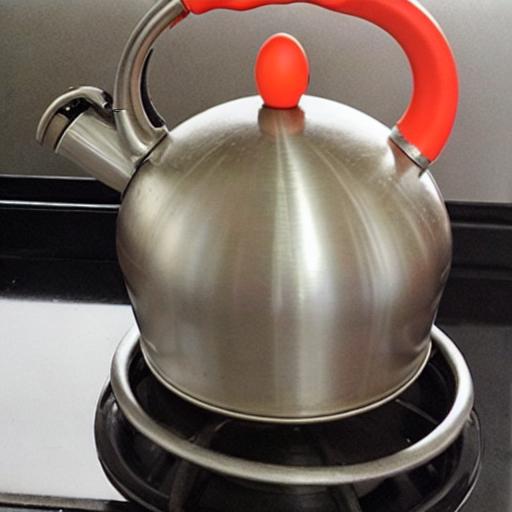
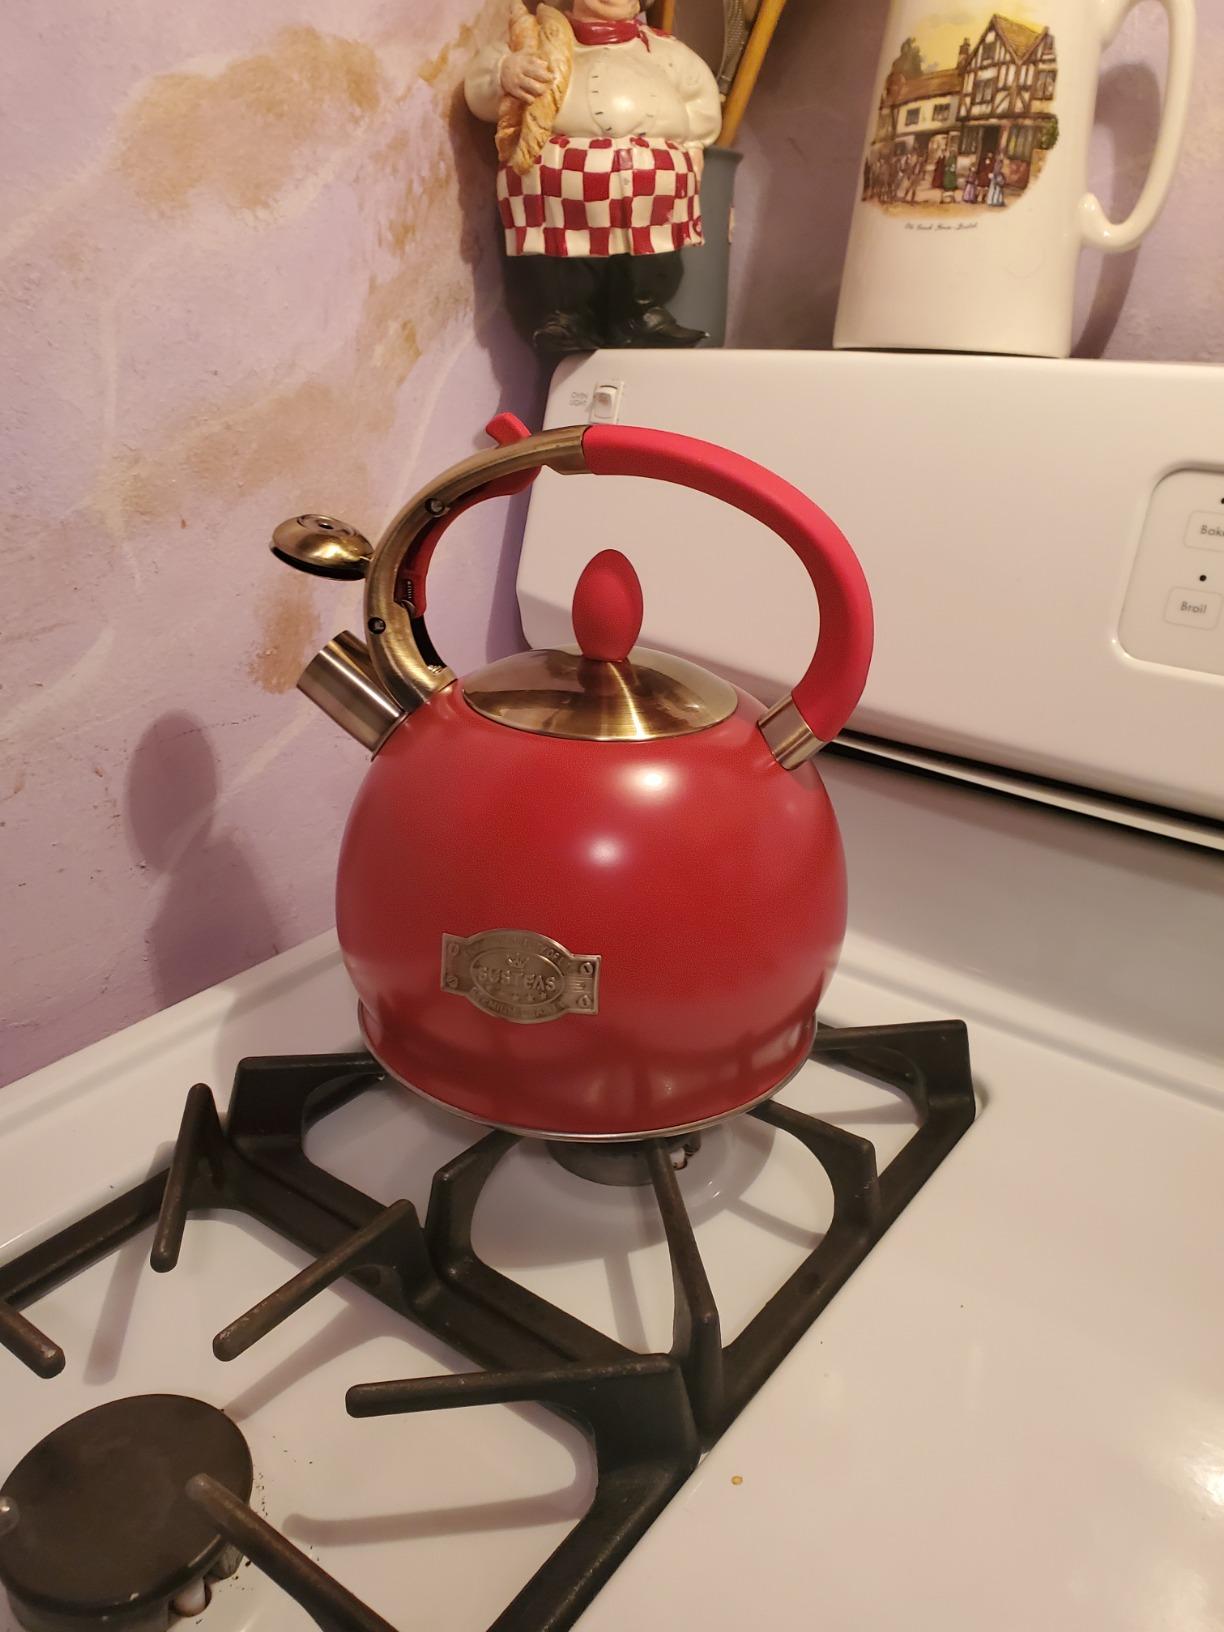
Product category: items_kettle
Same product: no